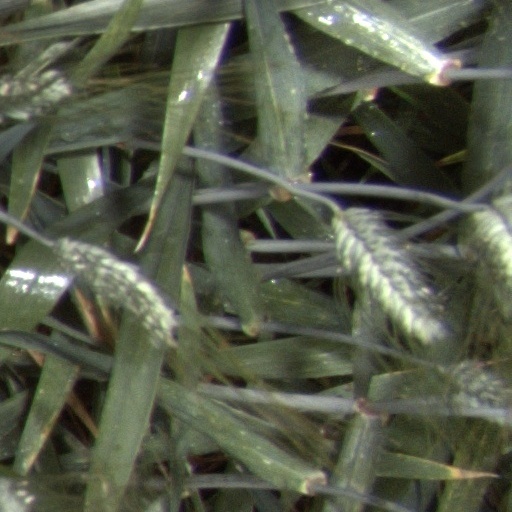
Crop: wheat